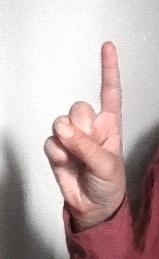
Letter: bb